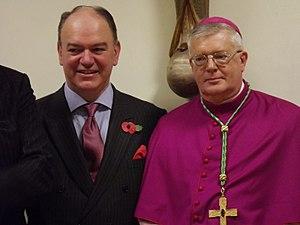
Guido Pozzo, né le 26 décembre 1951 à Trieste, est un archevêque italien, secrétaire de la commission pontificale Ecclesia Dei de 2013 à 2019.